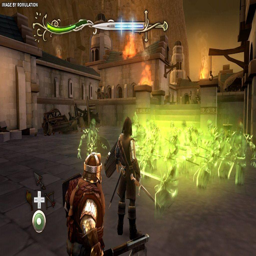
multiplayer video game for screenshot